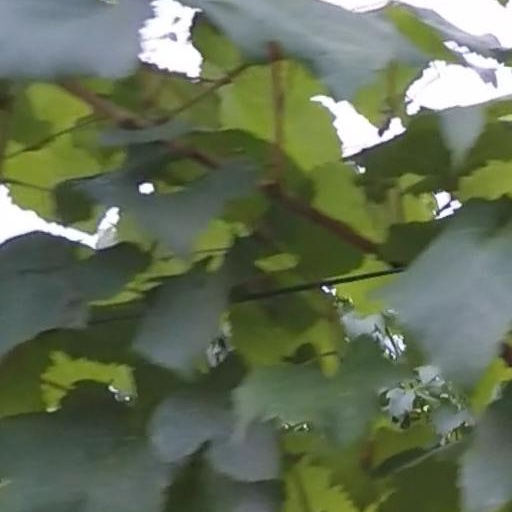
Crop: grape